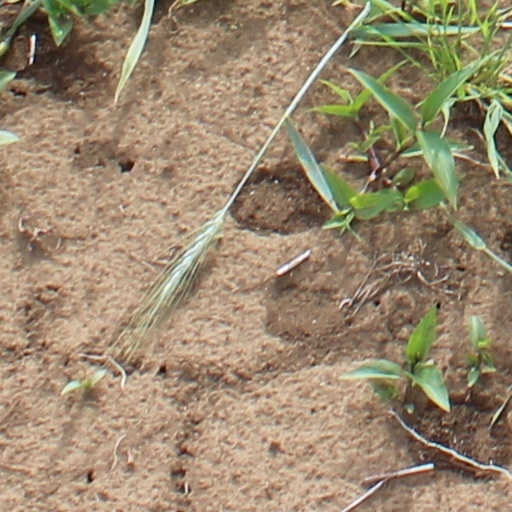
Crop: wheat